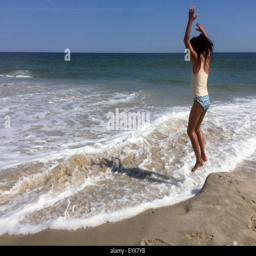
a girl in a bathing suit jumps into the surf